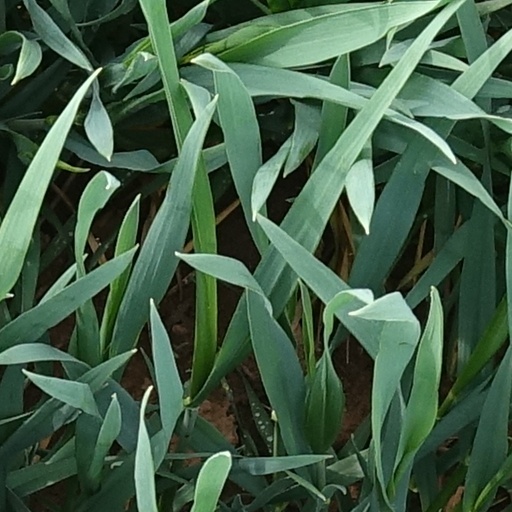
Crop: wheat